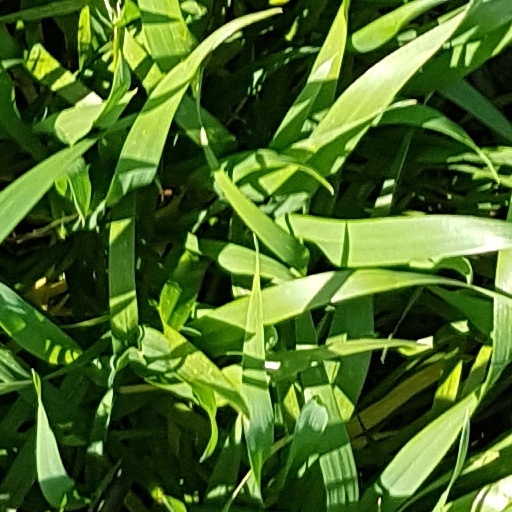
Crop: wheat